Bostall Heath and Woods

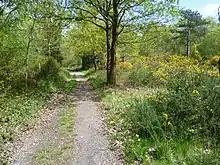
Gorse alongside the Green Chain Walk on Bostall Heath

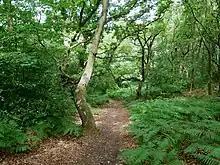
A path through the eastern side of the woods

Bostall Heath and Woods is an area of 159.1 hectares of woodland with areas of heathland located in the Royal Borough of Greenwich ward of Abbey Wood, west of the adjacent 73-hectare Lesnes Abbey Woods in southeast London. The area to the south of the A206 (Bostall Hill) is Bostall Woods; to the north is Bostall Heath.